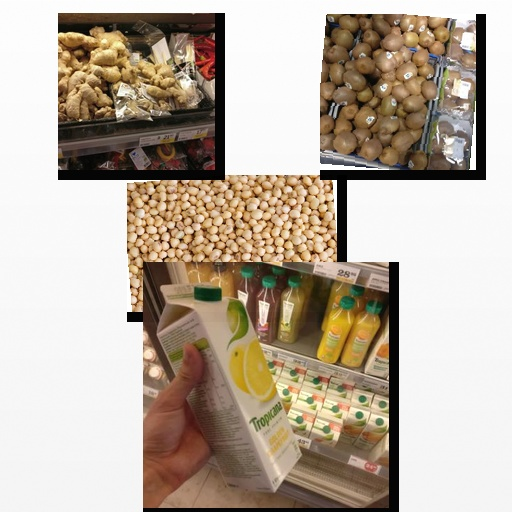
Food items: ginger, soybean, kiwi, golden_grapefruit_juice